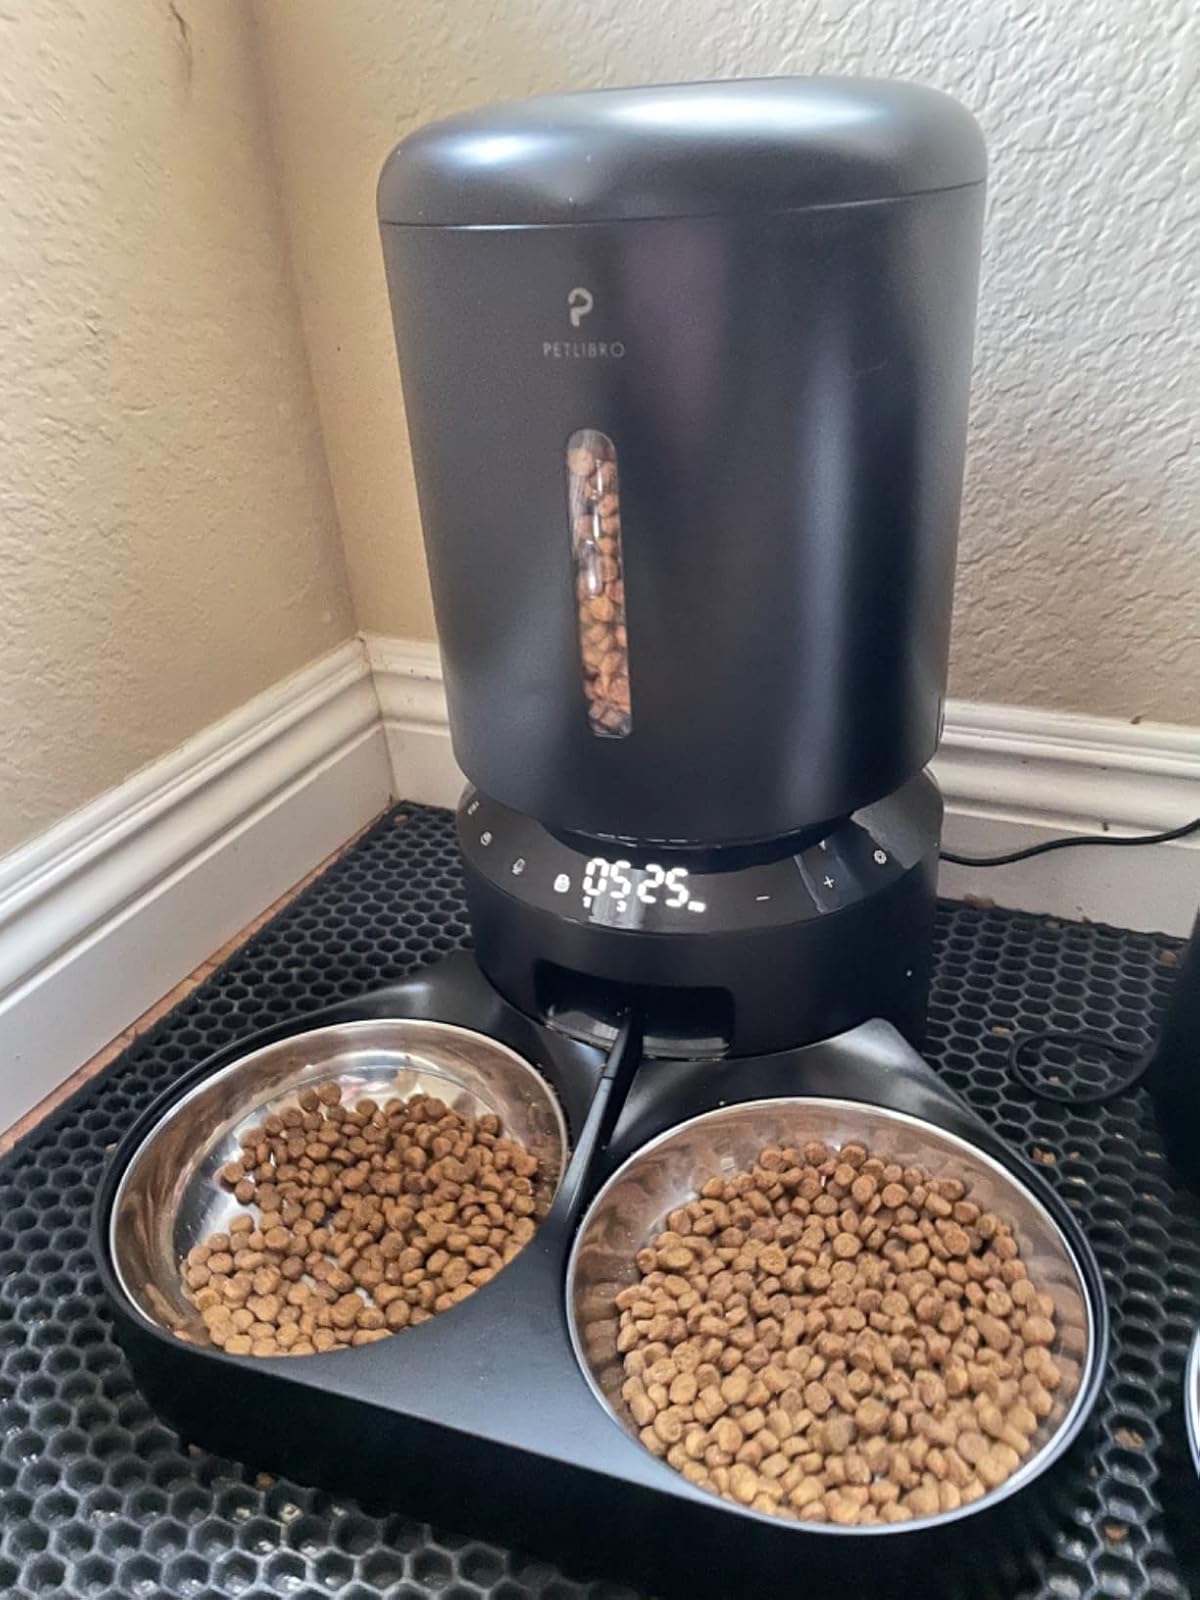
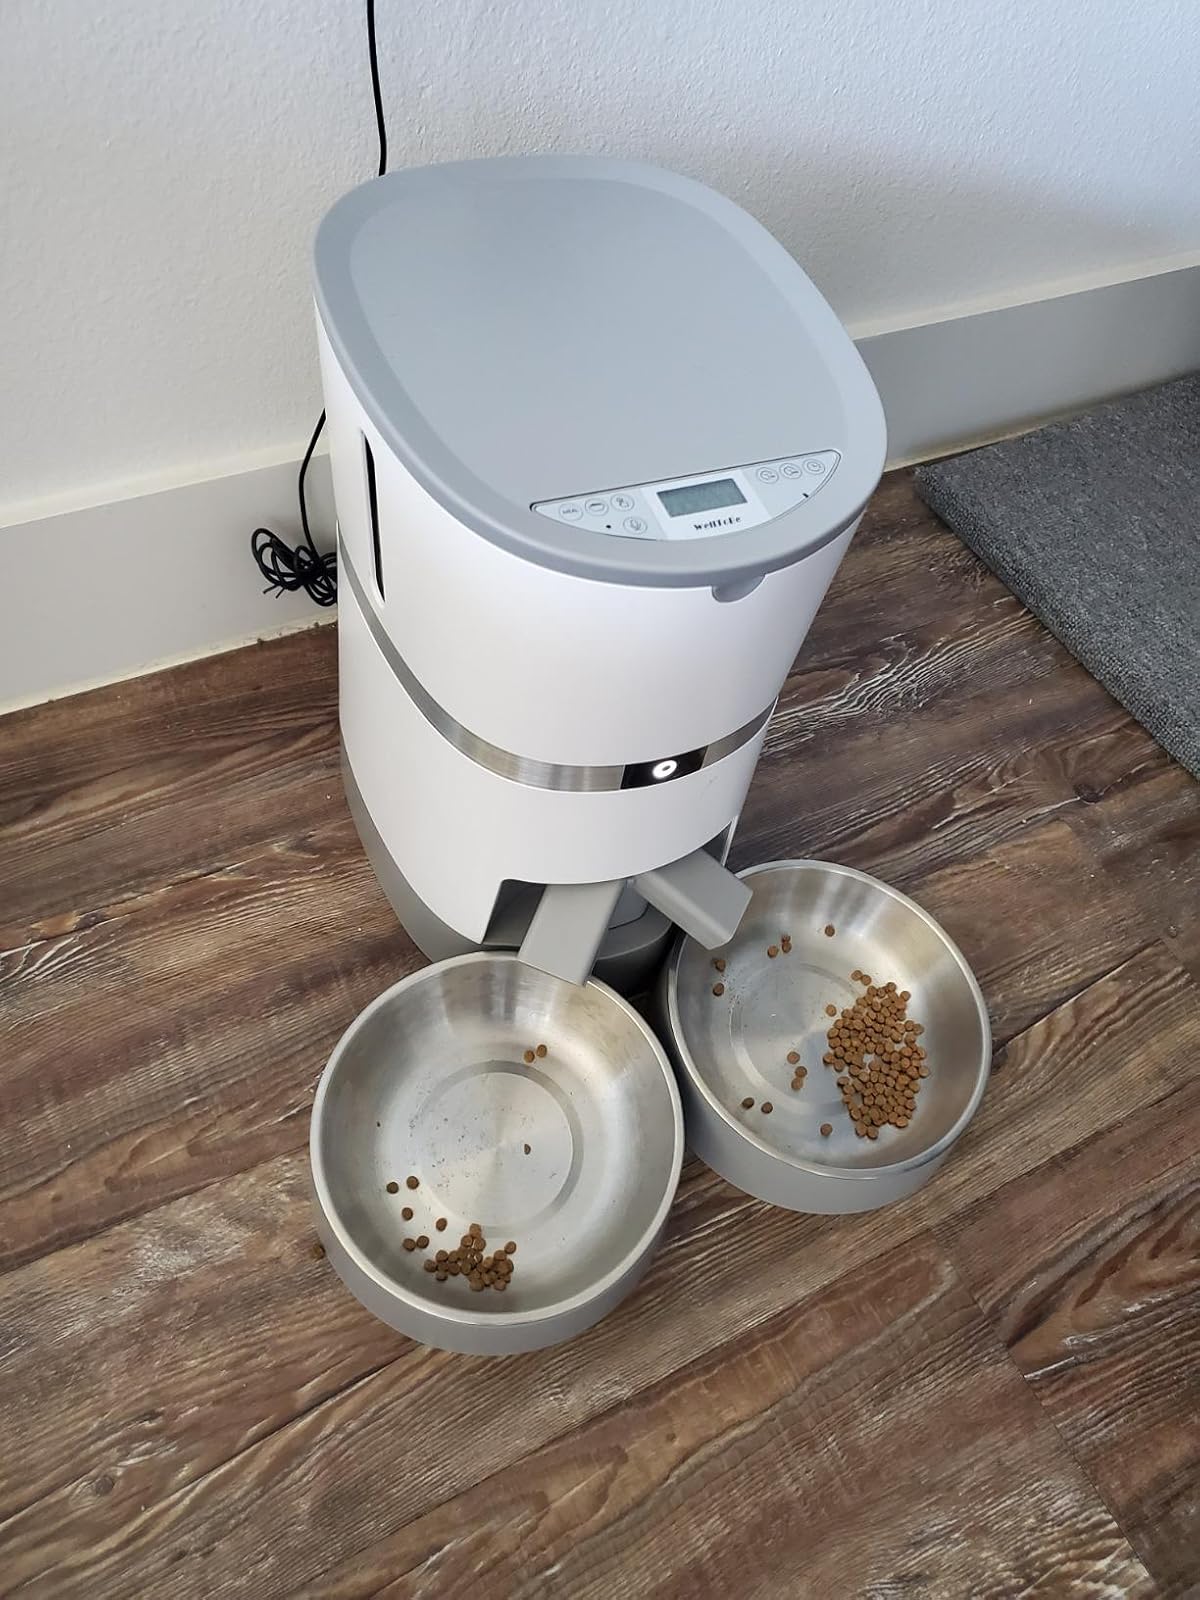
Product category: items_feeder
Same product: no